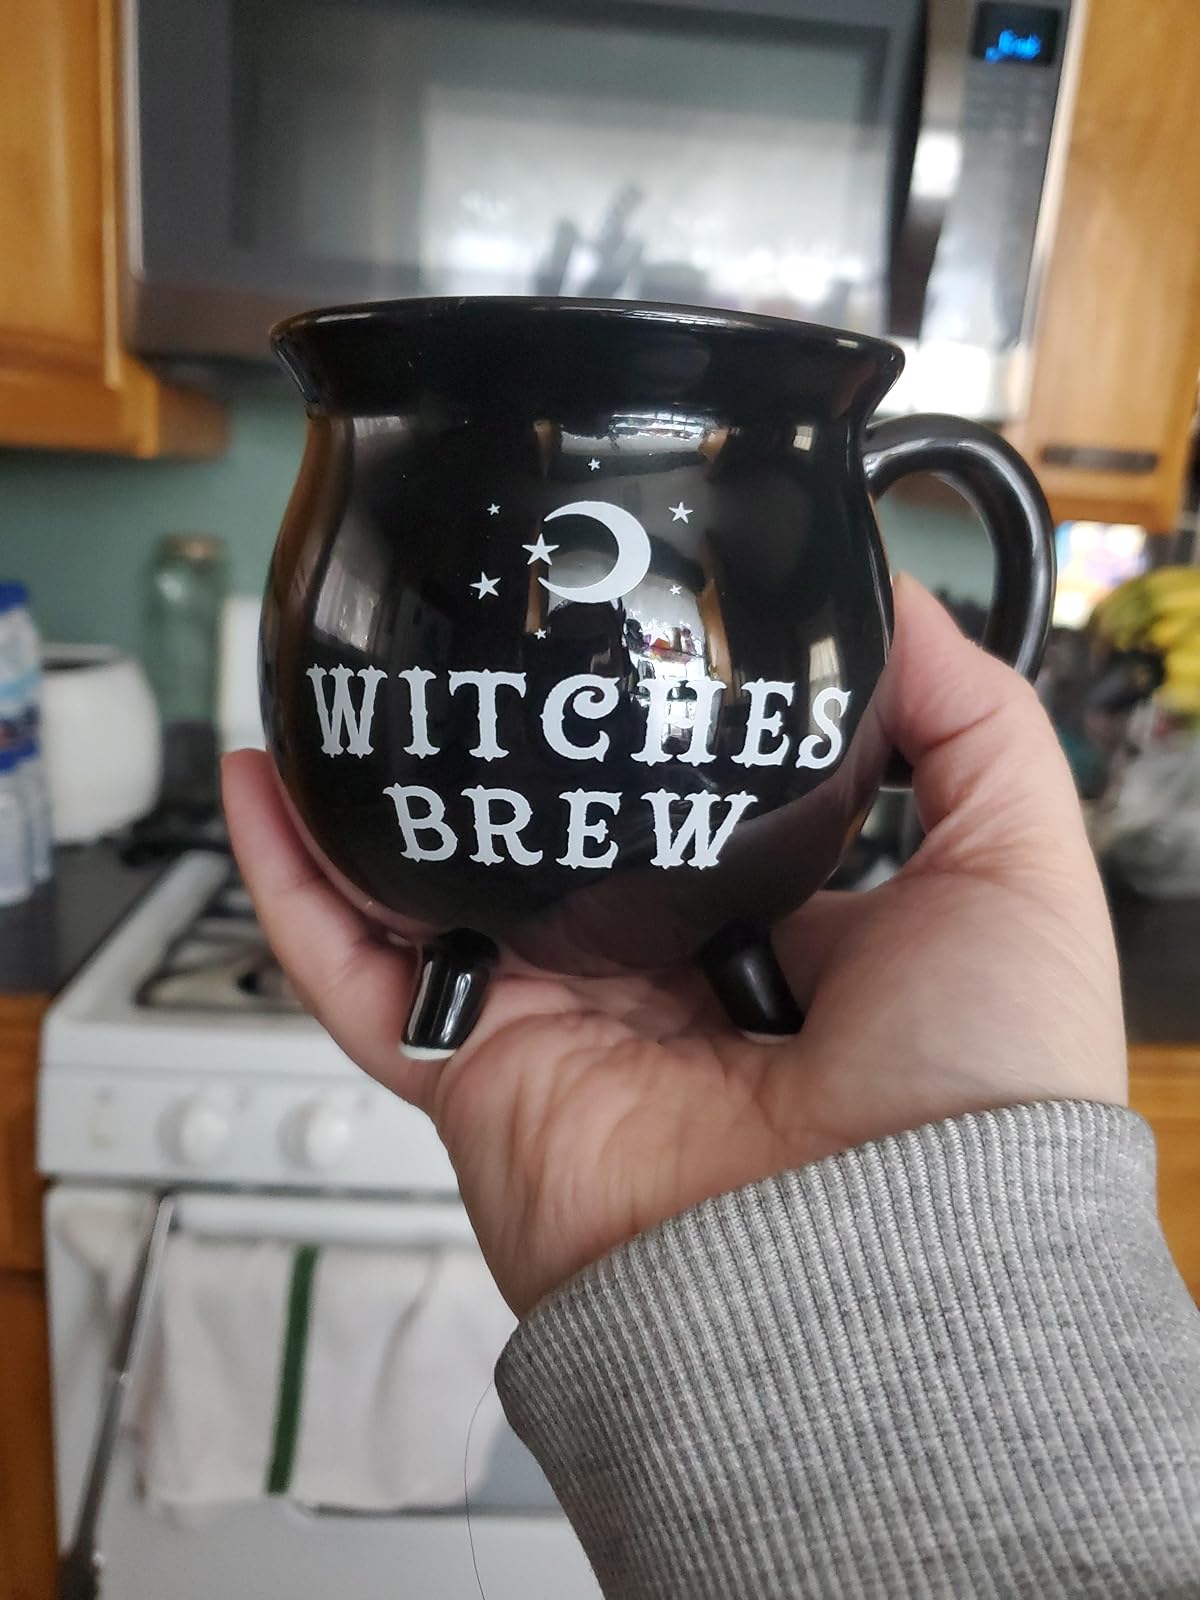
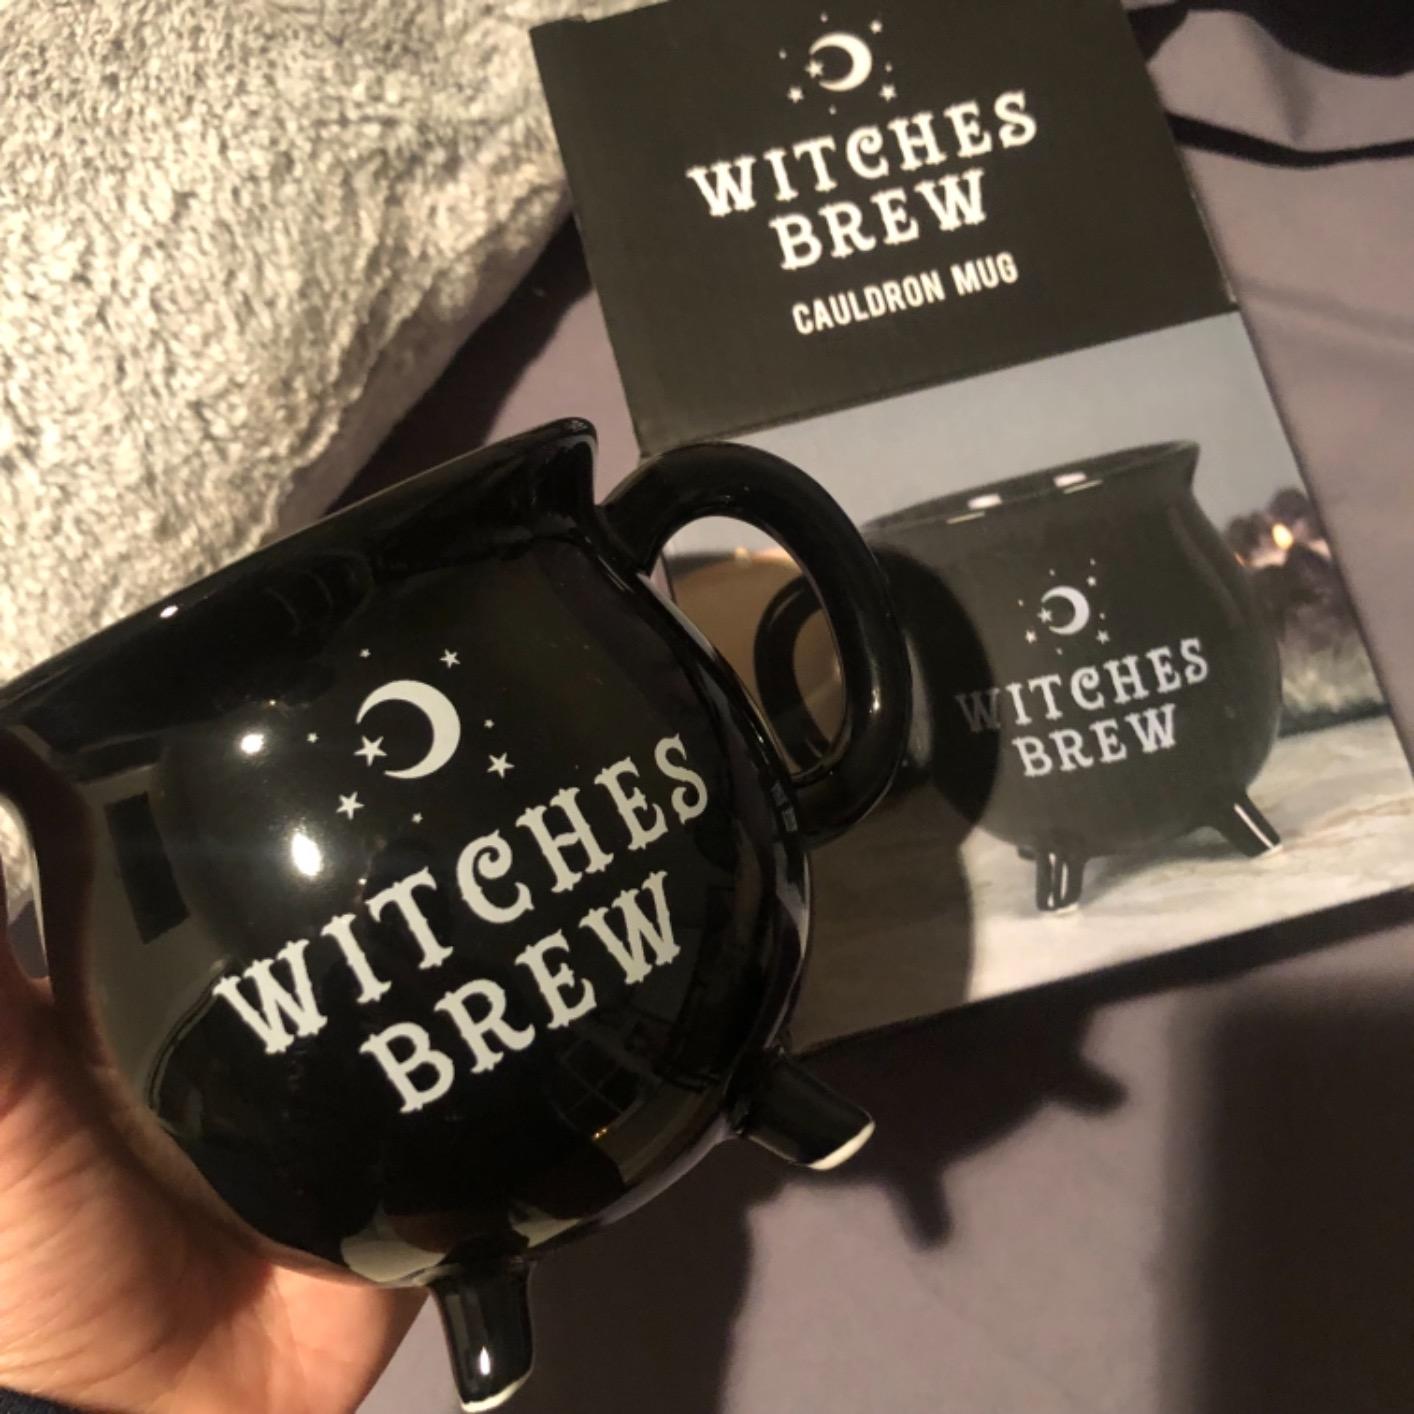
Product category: items_mug
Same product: yes